Police Call (film)

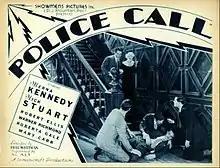
Lobby card

Police Call is a 1933 Pre-code American crime drama film directed by Phil Whitman and starring Nick Stuart and Merna Kennedy.